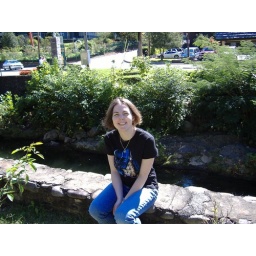
Robin sitting on the wall beside a stream in front of Christus Gardens.